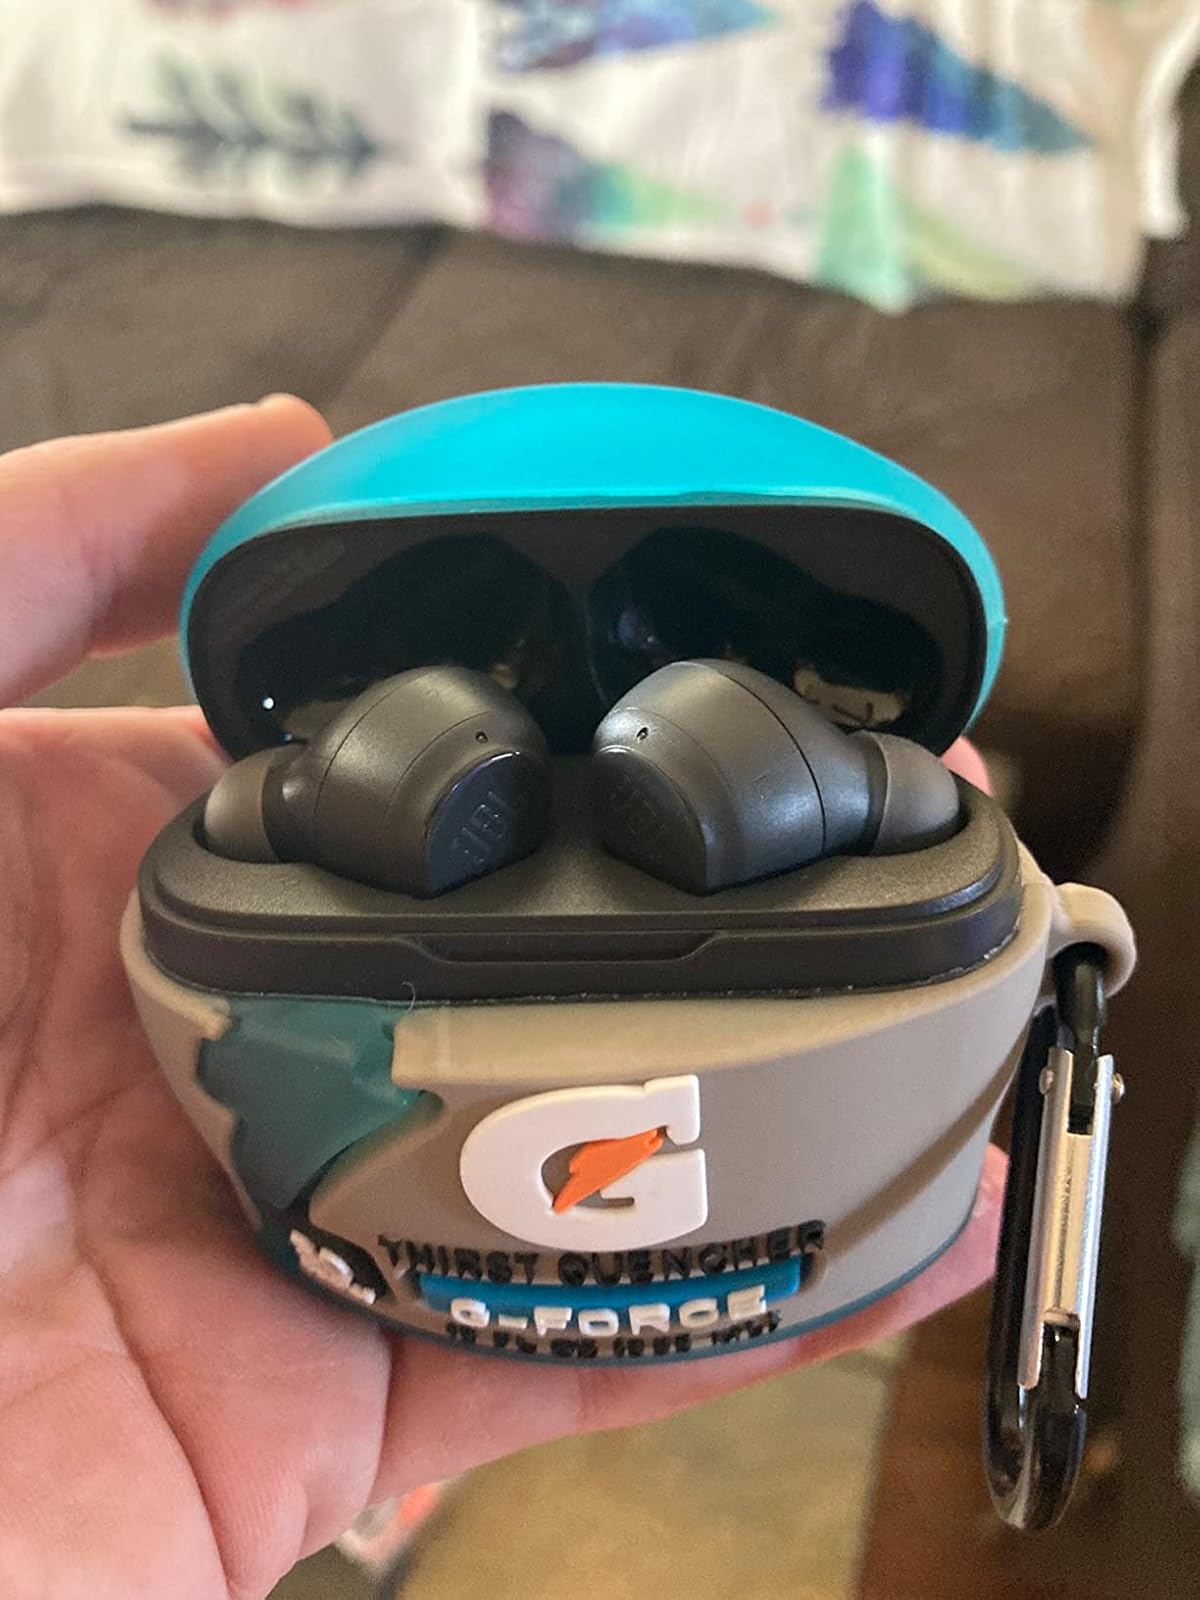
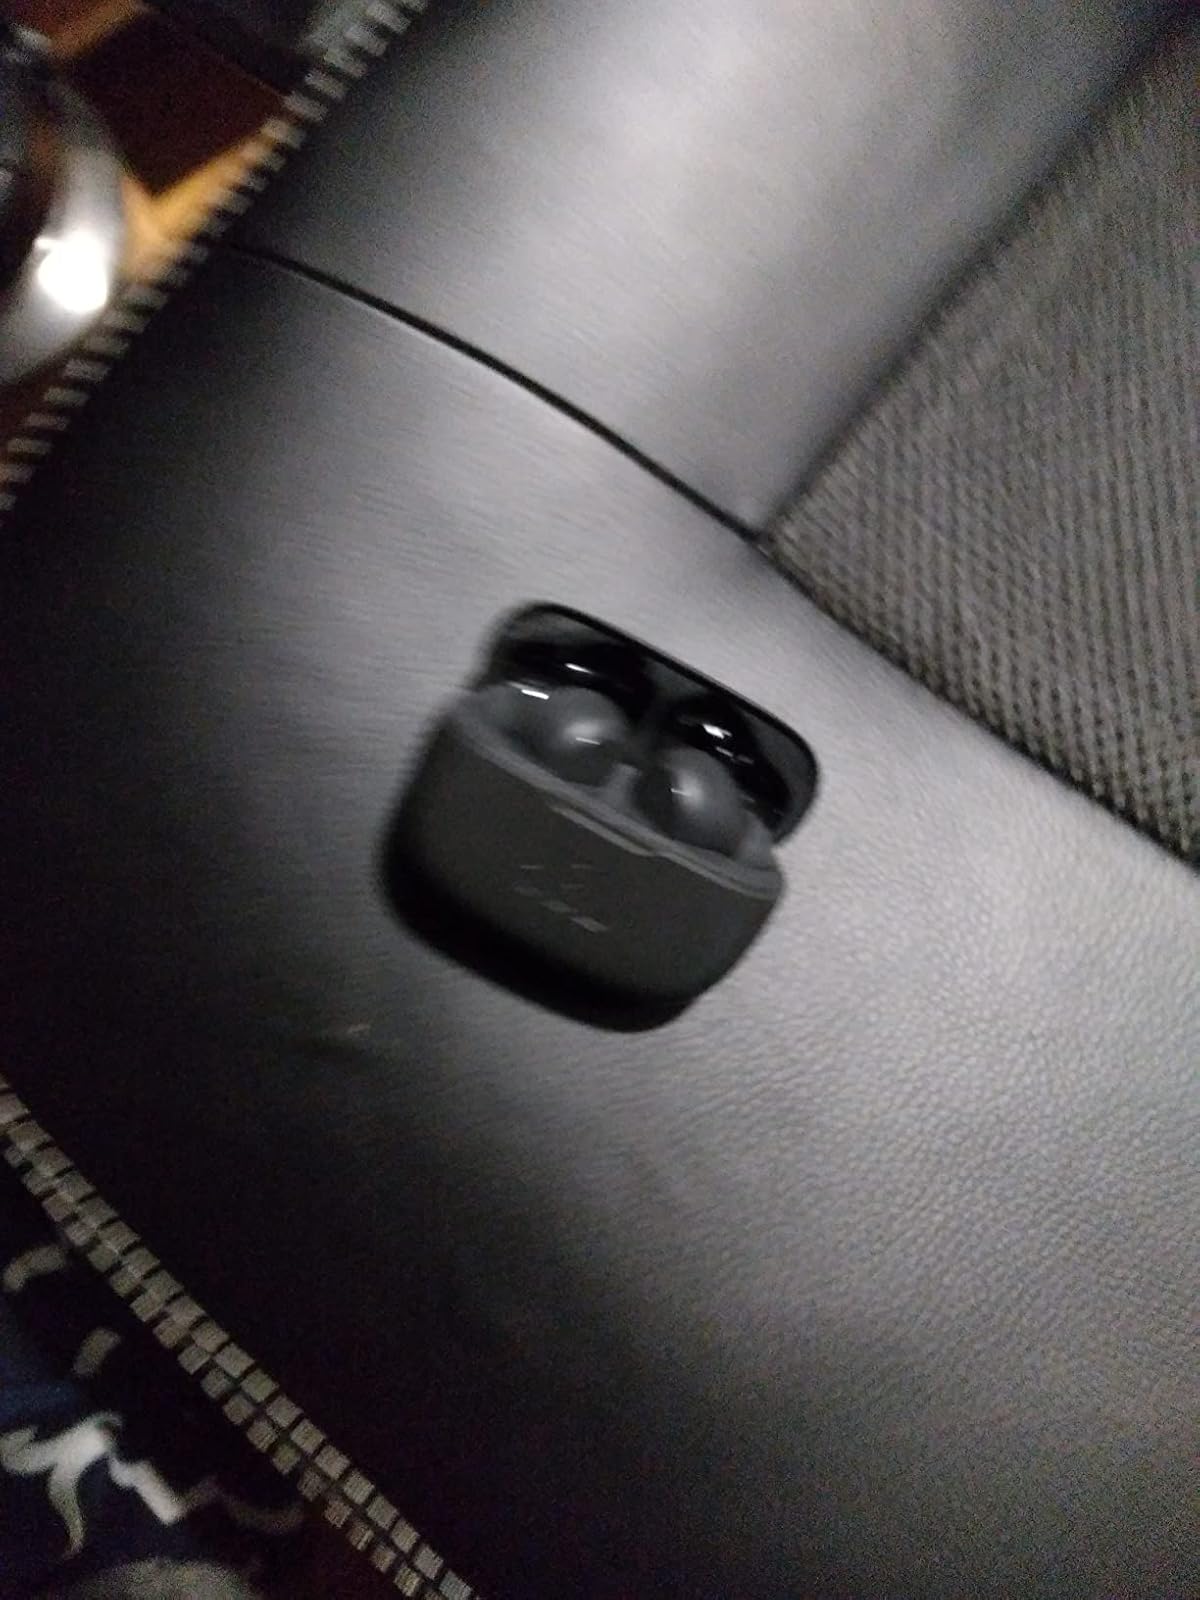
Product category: earbuds
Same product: yes